McDonald & Dodds

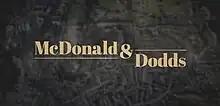

McDonald & Dodds is a British television crime drama series created and principally written by screenwriter Robert Murphy. It stars Tala Gouveia as DCI Lauren McDonald, a streetwise former Metropolitan Police investigator who arrives in Bath to head up the Avon and Somerset Police Criminal Investigation Department; and Jason Watkins as DS Dodds, a shy and modest investigator who has not seen street action in more than ten years.